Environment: lab
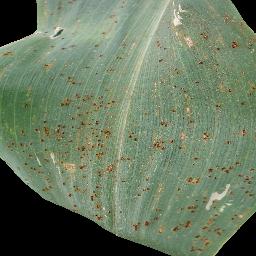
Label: common_rust